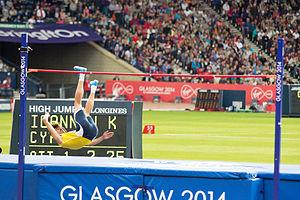
Kyriákos Ioánnou est un athlète chypriote, spécialiste du saut en hauteur. Il mesure 1,93 m pour 66 kg. Son record personnel, réalisé en 2007, est de 2,35 m. Il a remporté la première médaille chypriote lors des championnats du monde d'athlétisme.